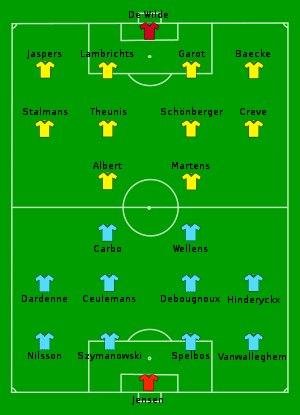
Le Koninklijke Sportkring Beveren est un ancien club belge de football fondé en 1934 et basé à Beveren en Flandre orientale, non loin d'Anvers. Il porte le matricule 2300.